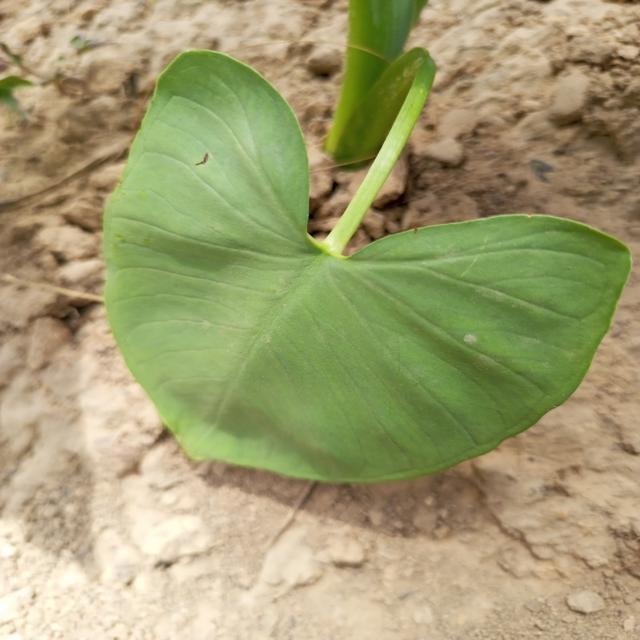
Label: Early_Blight